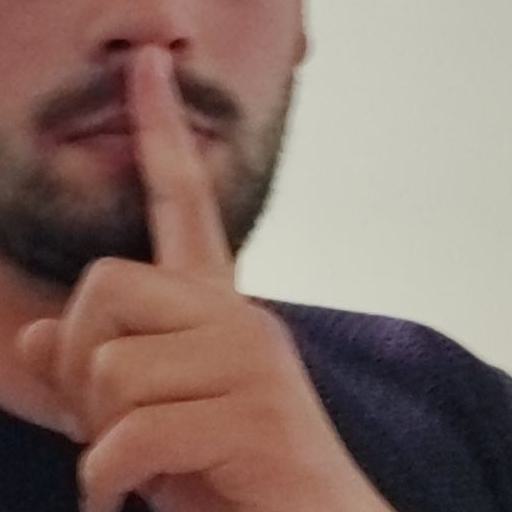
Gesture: mute